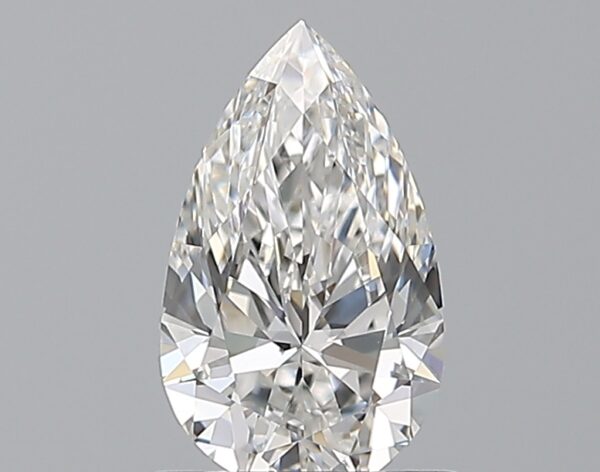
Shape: pear
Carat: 0.7
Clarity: VVS1
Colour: E
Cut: EX
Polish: EX
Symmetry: VG
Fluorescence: N
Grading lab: GIA
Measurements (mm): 8.11 x 4.84 x 3